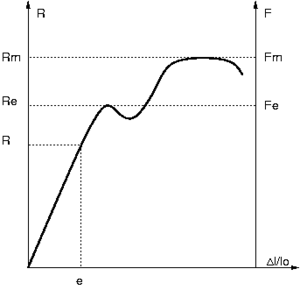
Les essais mécaniques sont des expériences dont le but est de caractériser les lois de comportement des matériaux. La loi de comportement établit une relation entre les contraintes et les déformations. Il ne faut pas confondre une déformation avec un déplacement ou une dilatation.